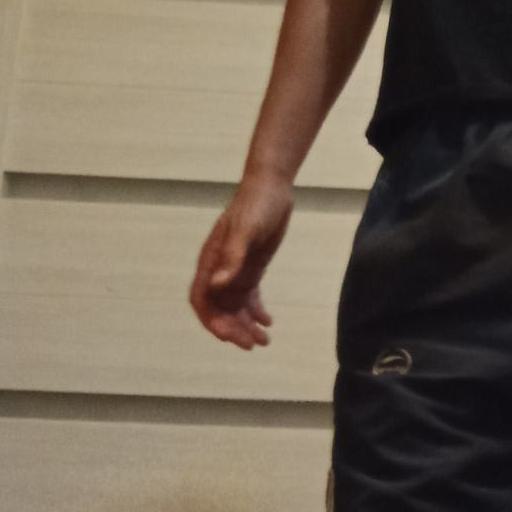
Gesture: no_gesture